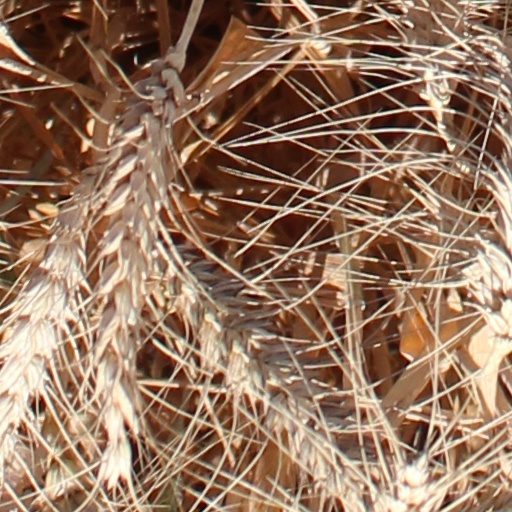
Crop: wheat